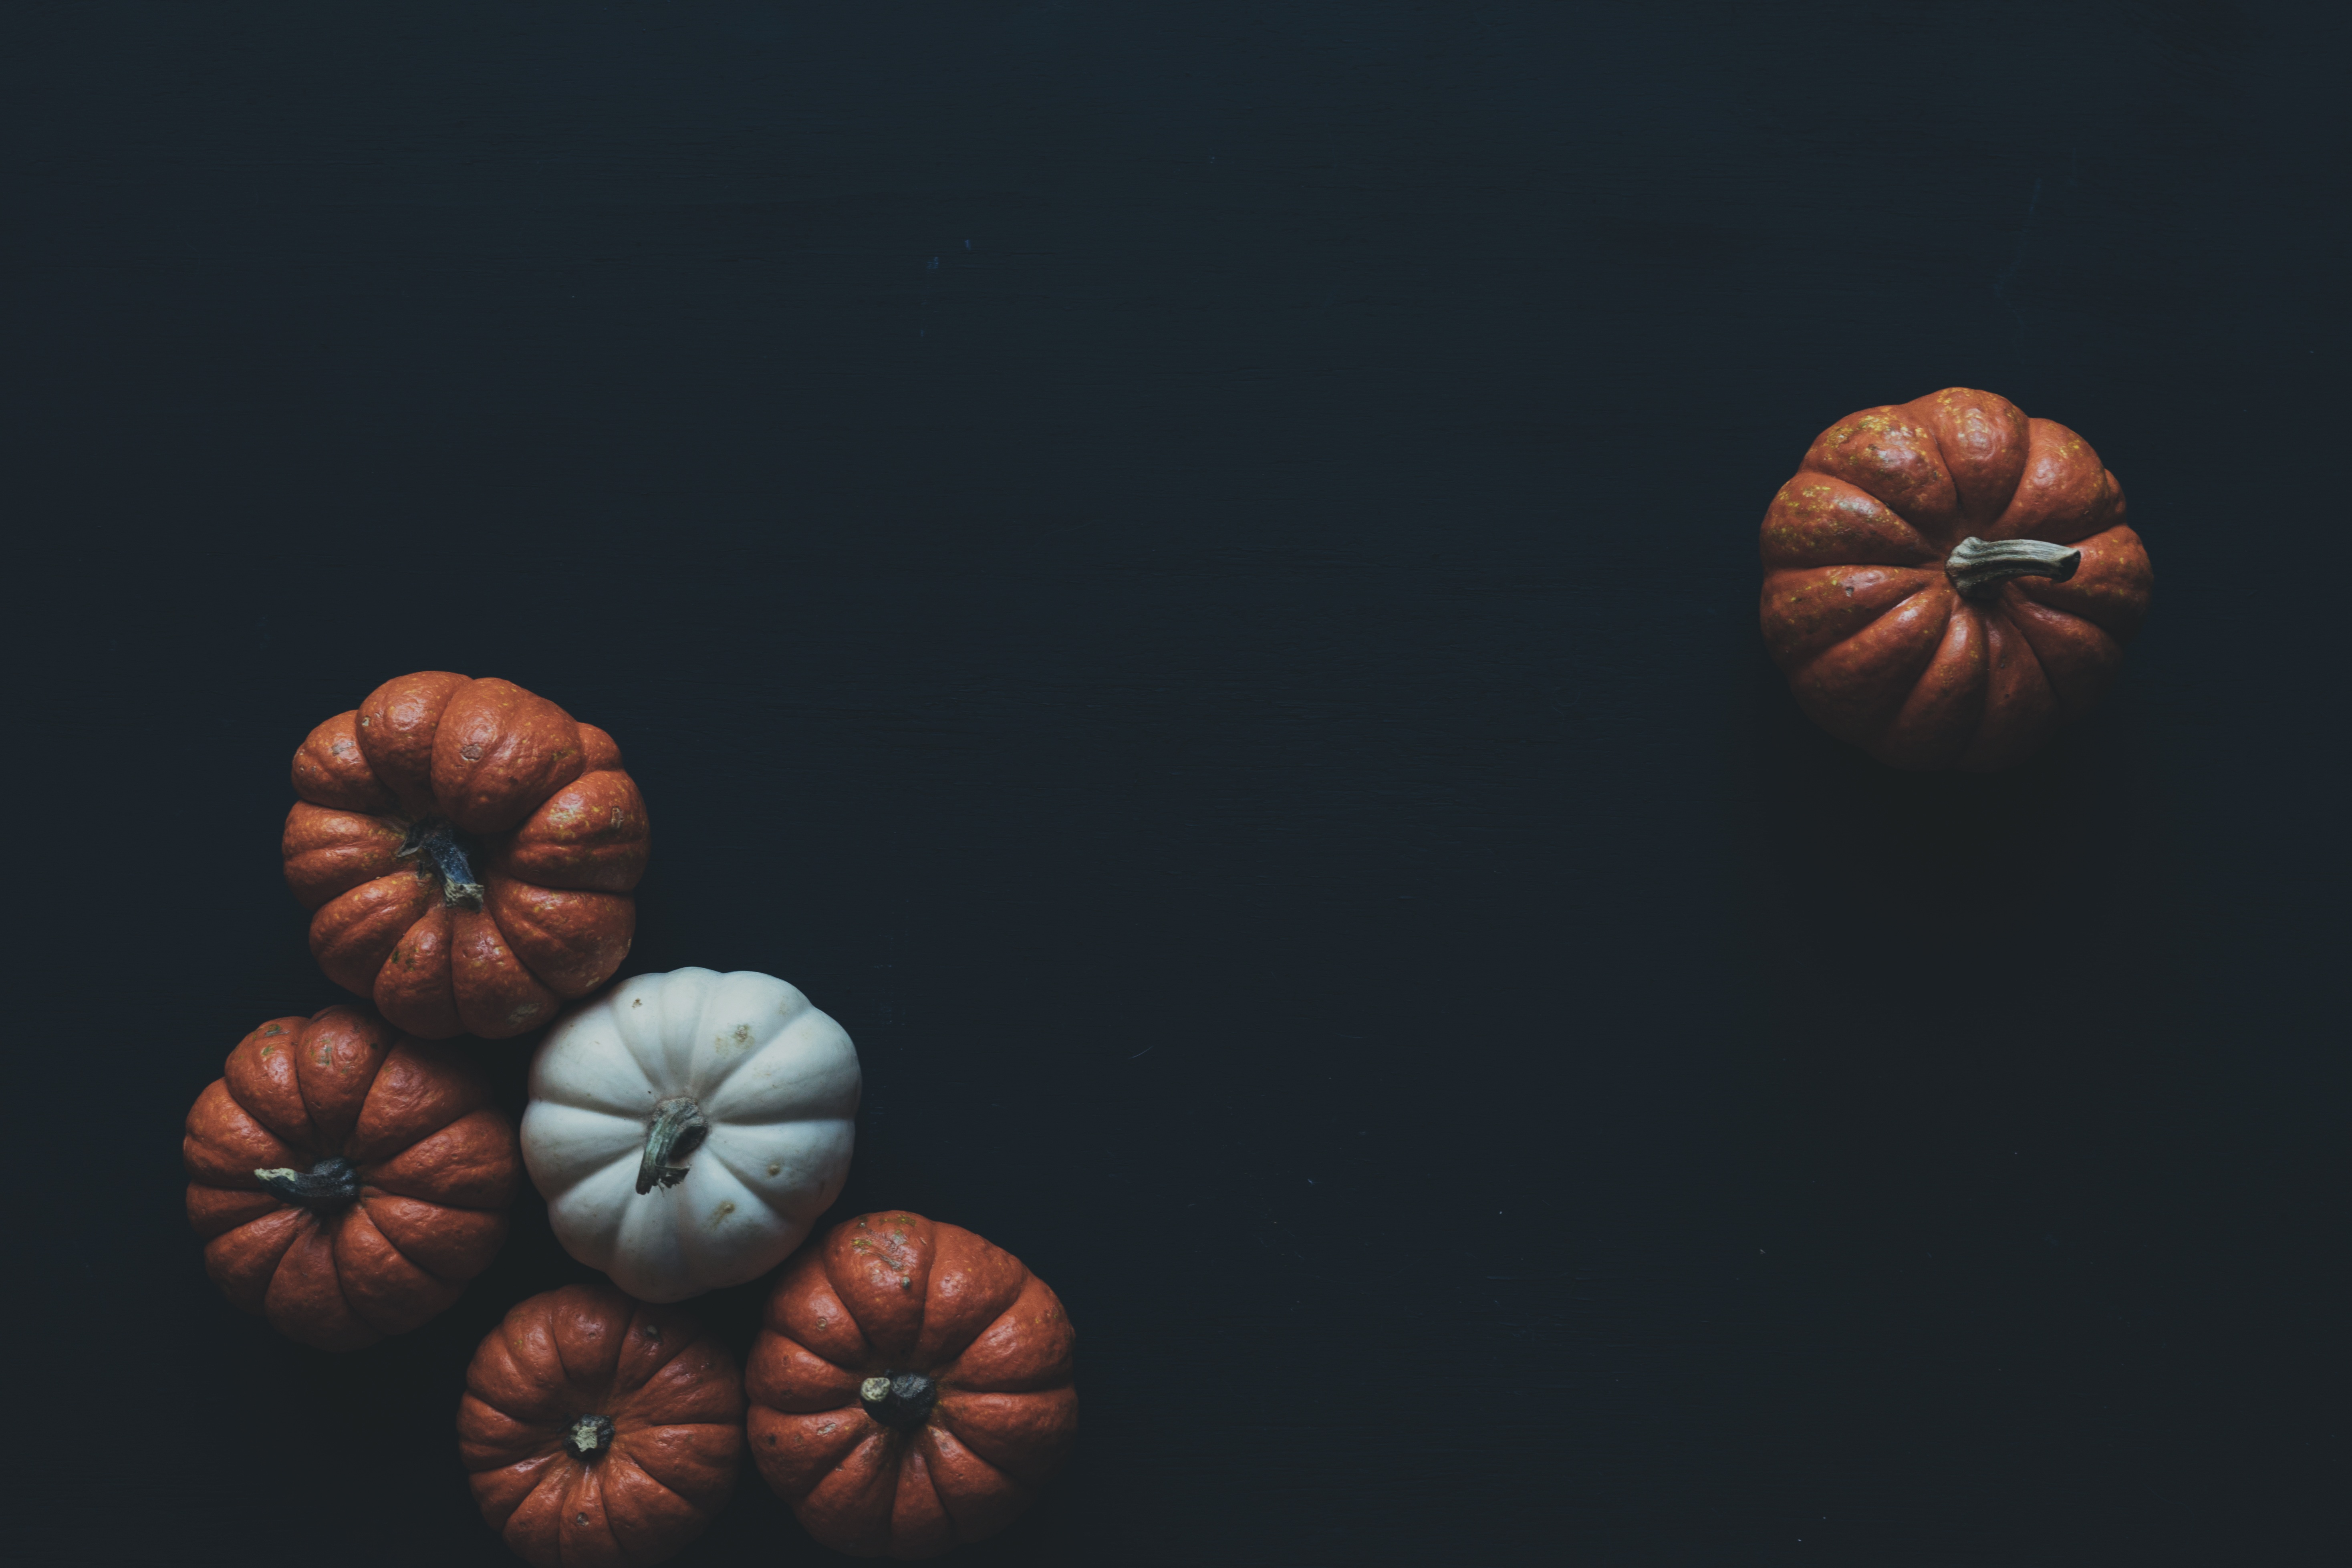
light, sunlight, leaf, color, pumpkin, halloween, darkness, circle, close up, thanksgiving, symmetry, seasonal, sphere, organ, shape, macro photography, computer wallpaper